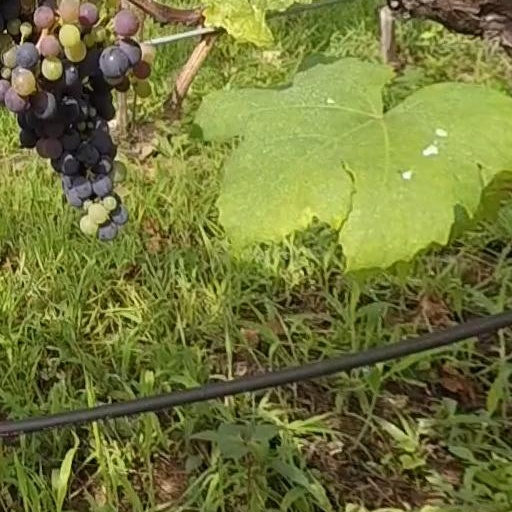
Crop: grape